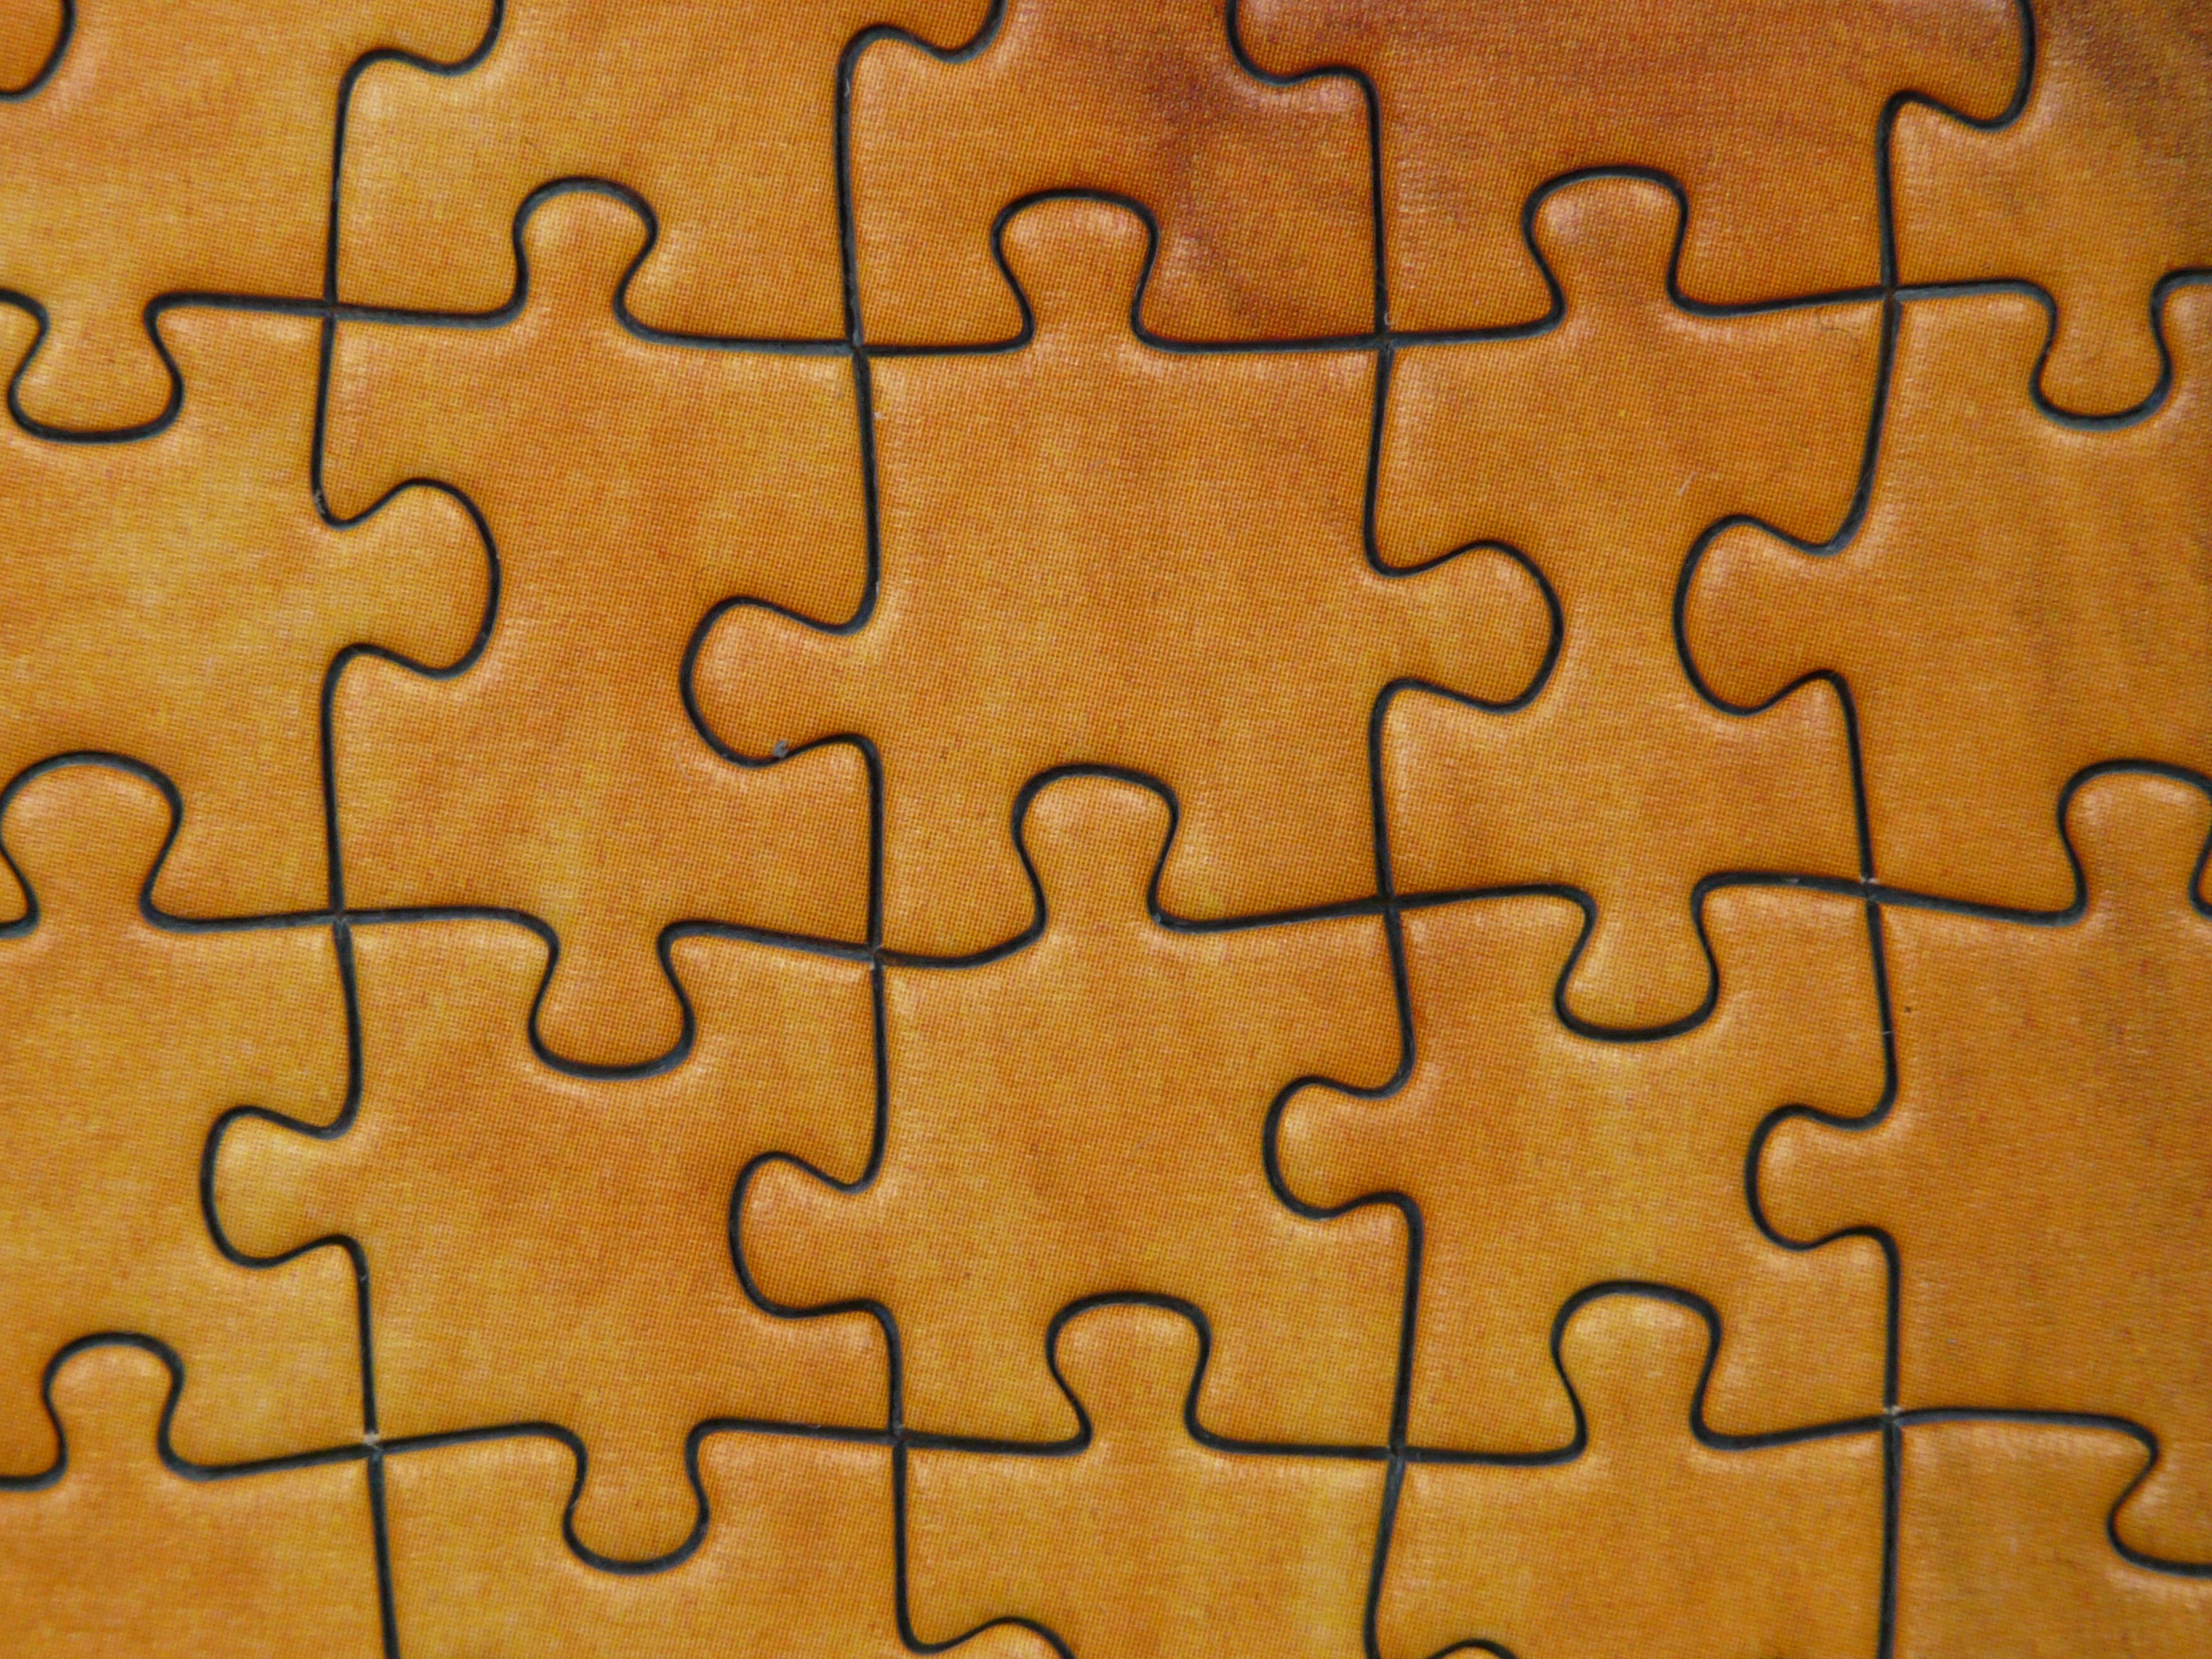
play, texture, number, pattern, toy, circle, font, design, temple, organ, carving, puzzle, patience, relief, share, memory cards covered with, boredom, puzzle piece, archaeological site, piecing together, stone carving, pastime, ancient history, maya civilization